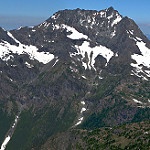
Scene: Outdoor